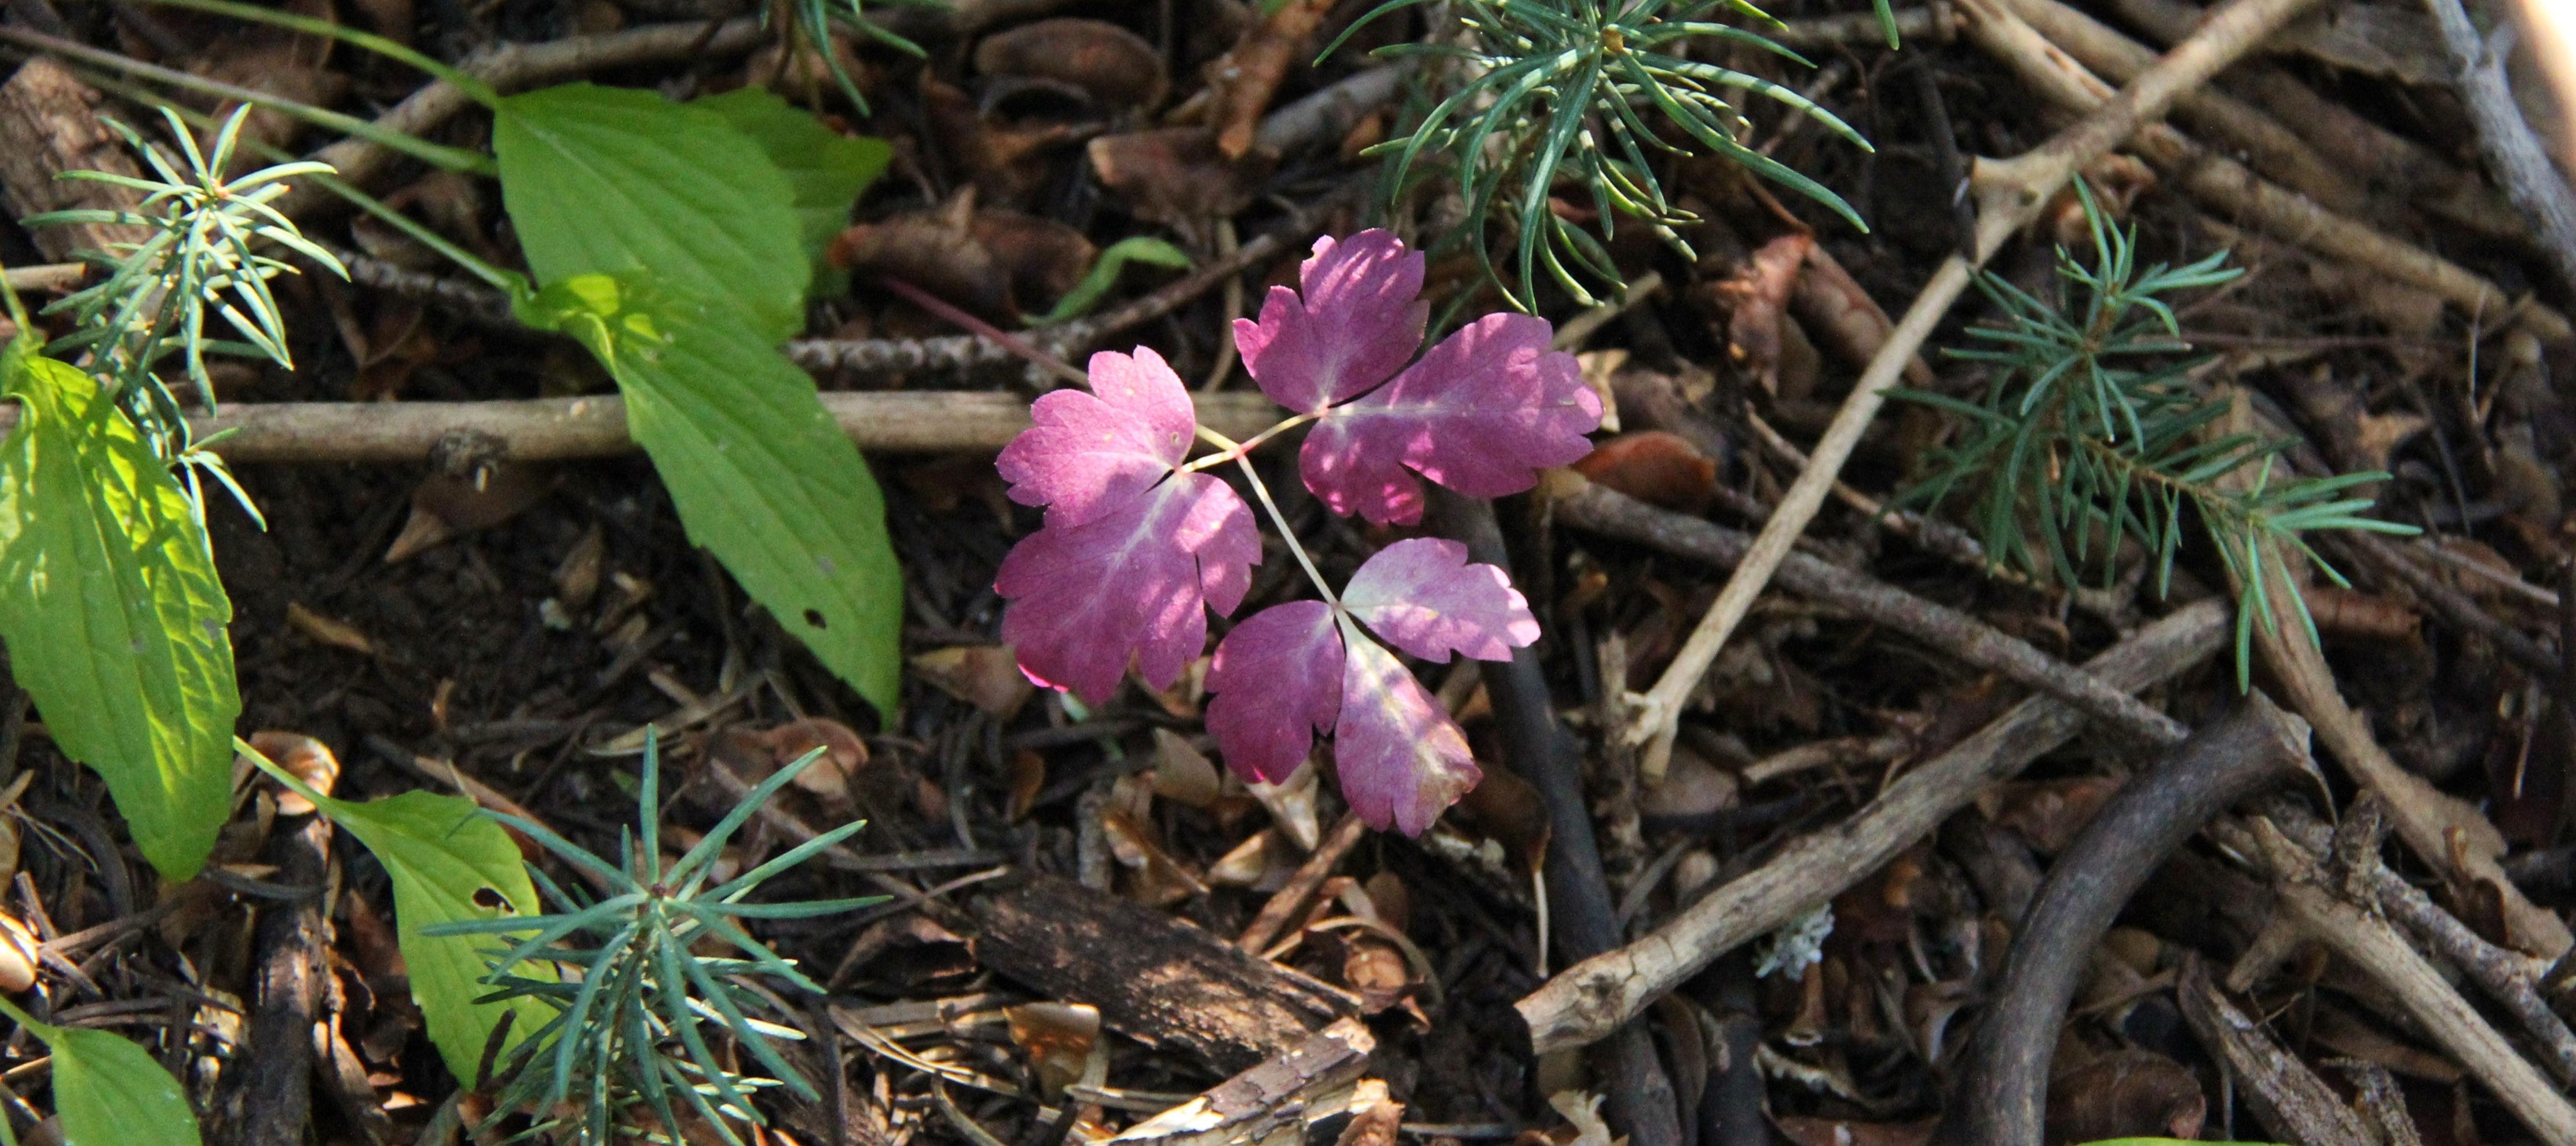
nature, growth, plant, leaf, flower, environment, botany, flora, sprout, life, wildflower, seedling, new, hope, woodland, flowering plant, land plant